Pythagoras

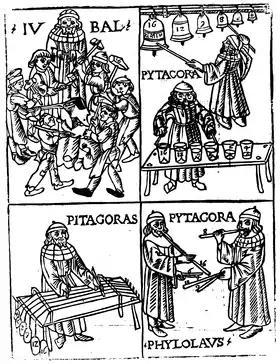
Late medieval woodcut from Franchino Gafurio's "Theoria musice" (1492), showing Pythagoras with bells and other instruments in Pythagorean tuning

According to legend, Pythagoras discovered that musical notes could be translated into mathematical equations when he passed blacksmiths at work one day and heard the sound of their hammers clanging against the anvils. Thinking that the sounds of the hammers were beautiful and harmonious, except for one, he rushed into the blacksmith shop and began testing the hammers. He then realized that the tune played when the hammer struck was directly proportional to the size of the hammer and therefore concluded that music was mathematical.